Spencer Penrose

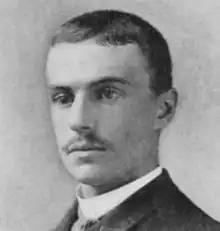
Penrose at Harvard, c. 1886

Spencer "Spec" Penrose was born on November 2, 1865, as the fifth of seven sons of a prominent Philadelphia family. The family traces its paternal line to immigrant ancestor Bartholomew Penrose, who arrived in Philadelphia in 1698. Spencer's father, Richard Alexander Fullerton Penrose, was a doctor, who in 1854 founded the Children's Hospital of Philadelphia. Spencer's mother, Sarah Hannah (Boies) Penrose, promoted a simple life of austerity for her family. The first son died in infancy, leaving Boies Penrose, Charles Bingham, Richard Alexander Fullerton Jr., Spencer, Francis Boies, and Phillip Thomas. The Penrose men attended Harvard University, and Boies, Charles, and Richard graduated from there with high honors. Unlike them, Spencer graduated from Harvard at the bottom of his class, but his ambitions were to travel west and make his career on the frontier, rather than as a doctor, lawyer or politician like his brothers.